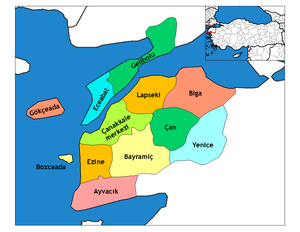
Kilitbahir est un village turc qui se trouve dans la province de Çanakkale sur la péninsule de Gallipoli et fait partie de la commune d'Eceabat.
Bayramiç est une ville et un district de la province de Çanakkale dans la région de Marmara en Turquie.
Çan est une ville et un district de la province de Çanakkale dans la région de Marmara en Turquie.